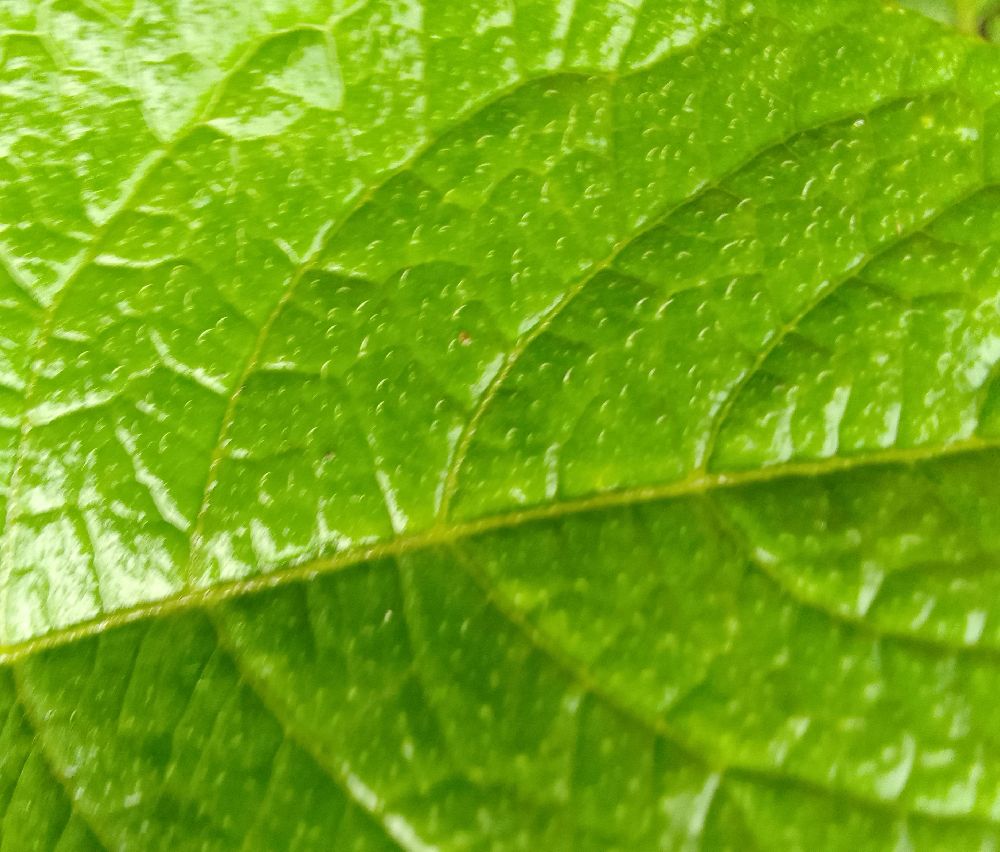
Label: Healthy